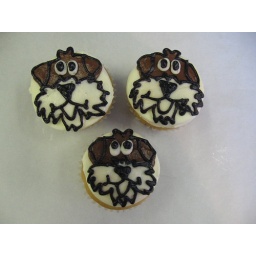
dog face cupcakes. All done in buttercream